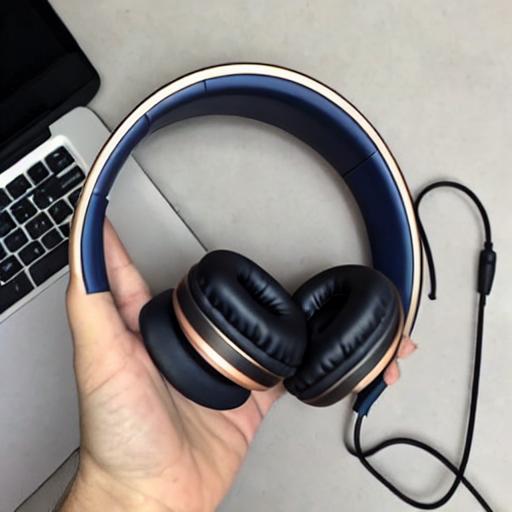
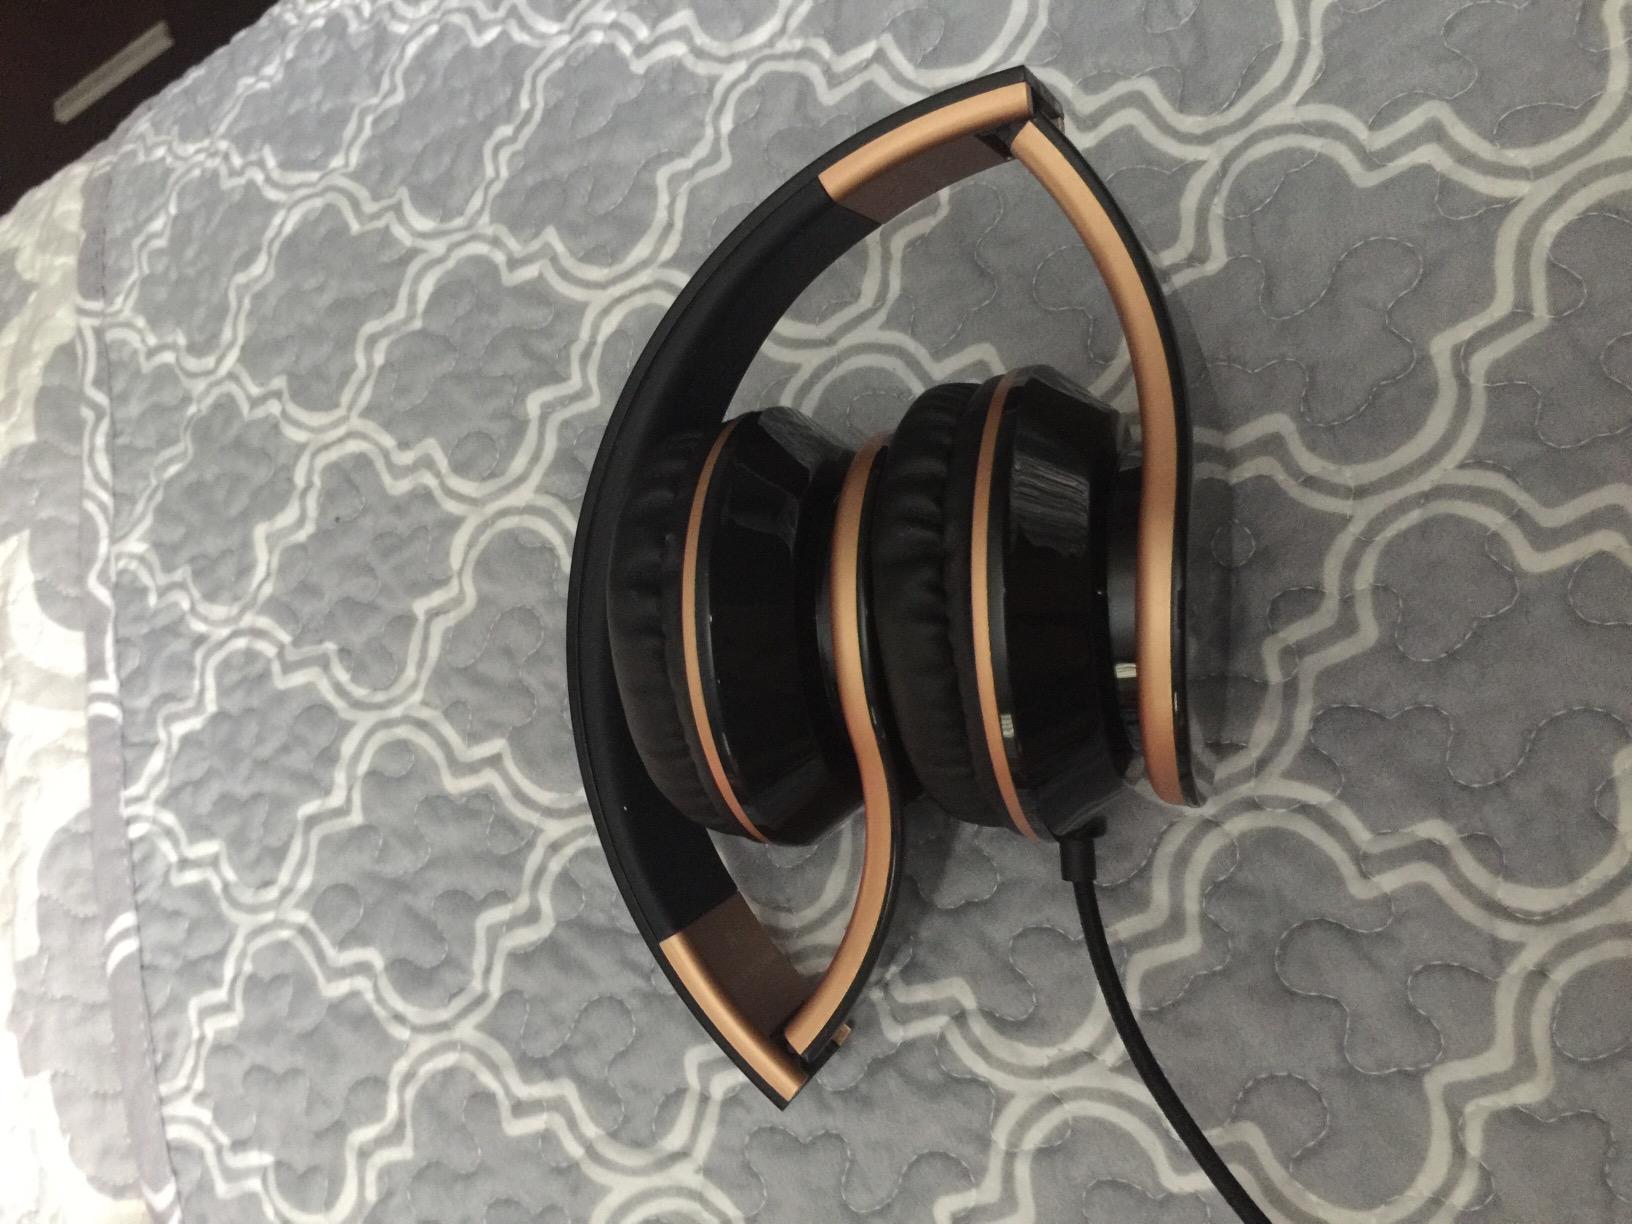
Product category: headphones
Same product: no